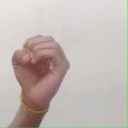
अक्षर: ऊ